Steinhatchee Falls

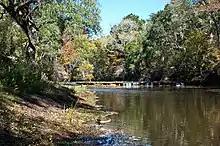
Steinhatchee Falls

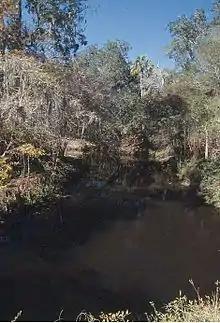
Steinhatchee Rise

Steinhatchee Falls and Steinhatchee Rise are tracts of protected lands in Florida named for aquatic features. Steinhatchee Falls includes , and Steinhatchee Rise covers . Steinhatchee Falls is in southeastern Taylor County, Florida. Steinhatchee Rise is in southwestern Dixie County, Florida.